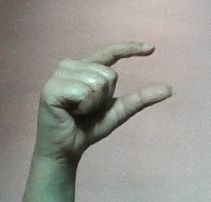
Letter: dal